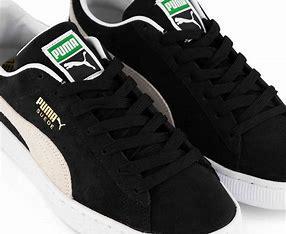
Brand: Puma
Model: Suede XL